Ayodhyapura

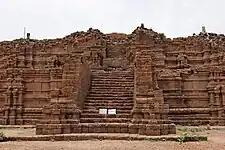
Khao Khlang Nok, one of the largest known ancient Dvaravati structures, 7th–8th century CE

Ayodhyapura or Ayojjhapura ( or ) was an ancient settlement in central Thailand. It existed before the 14th century and is mentioned in the or "The Chronicle of the Emerald Buddha" written in Pali by Brahmarājaprajña in the 15th century and in another Pali chronicle Jinakalamali. Modern scholars suggest "Ayodhyapura" was potentially Si Thep, the early center of the Dvaravati civilization, which flourished from the 6th to 11th century. In contrast, some say it was the city in present-day North Thailand, but its exact location is unknown.